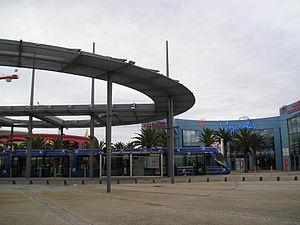
Cet article présente la liste des patinoires situées sur le territoire français. Elles peuvent accueillir des clubs de hockey-sur-glace, de patinage de vitesse sur piste courte, de patinage artistique, de danse sur glace, de patinage synchronisé de ballet sur glace et de curling.
La patinoire Végapolis est la patinoire ludique de Montpellier, ouverte en décembre 2000 dans le quartier à vocation ludique et commerciale d'Odysseum.
Cet article présente la liste exhaustive des patinoires de hockey sur glace en France. Elles peuvent accueillir également des clubs de patinage de vitesse sur piste courte, de patinage artistique, de danse sur glace, de patinage synchronisé ou de ballet sur glace.